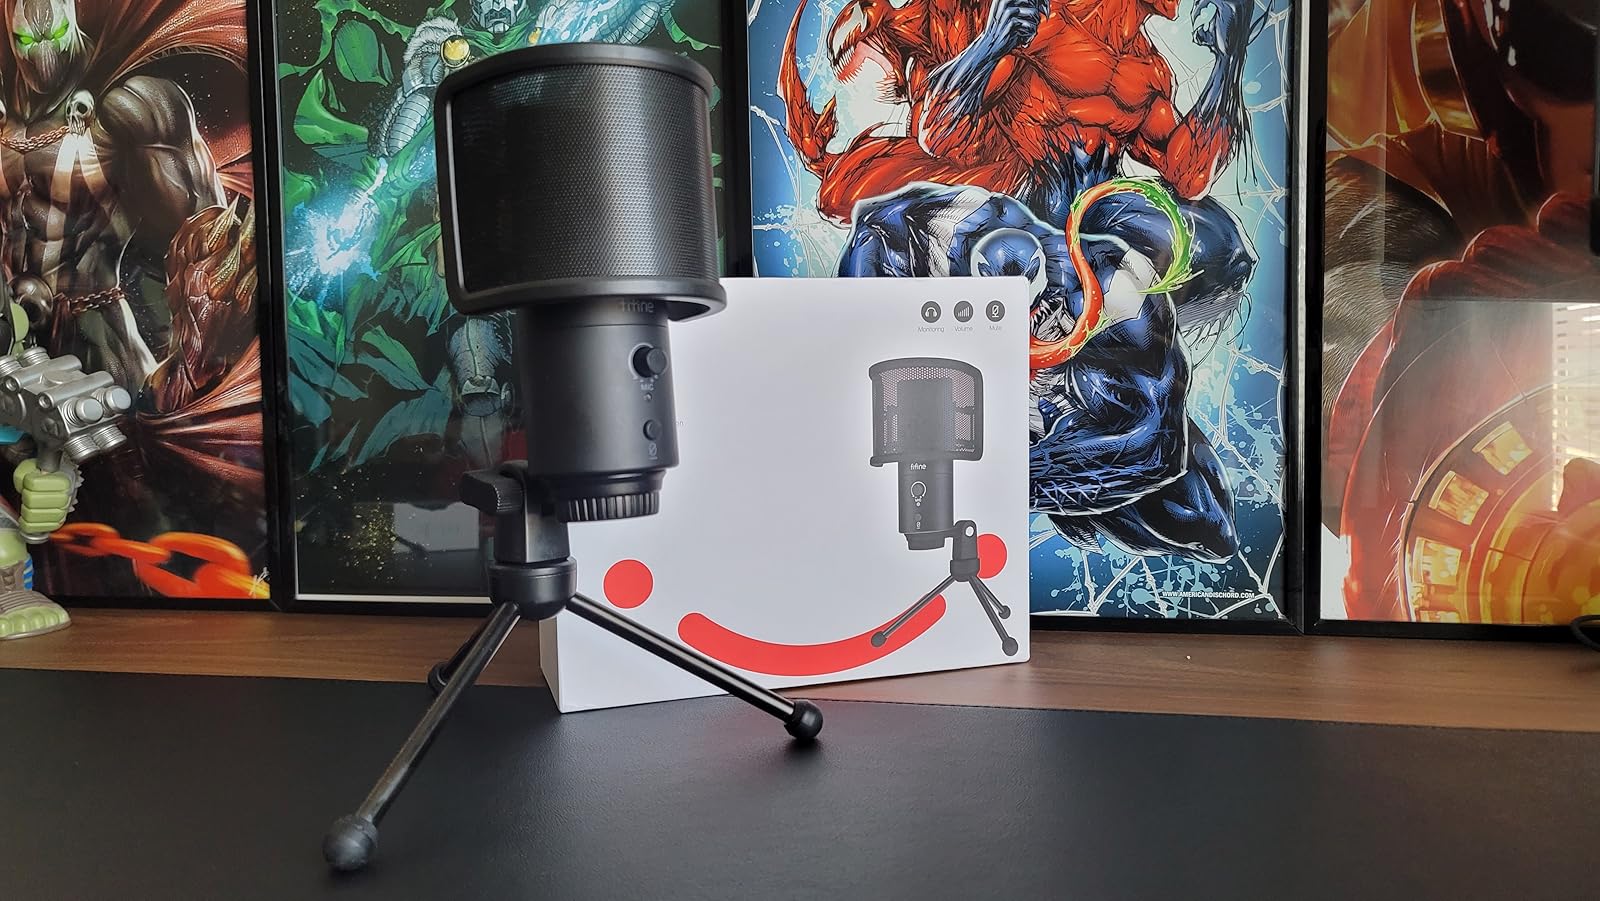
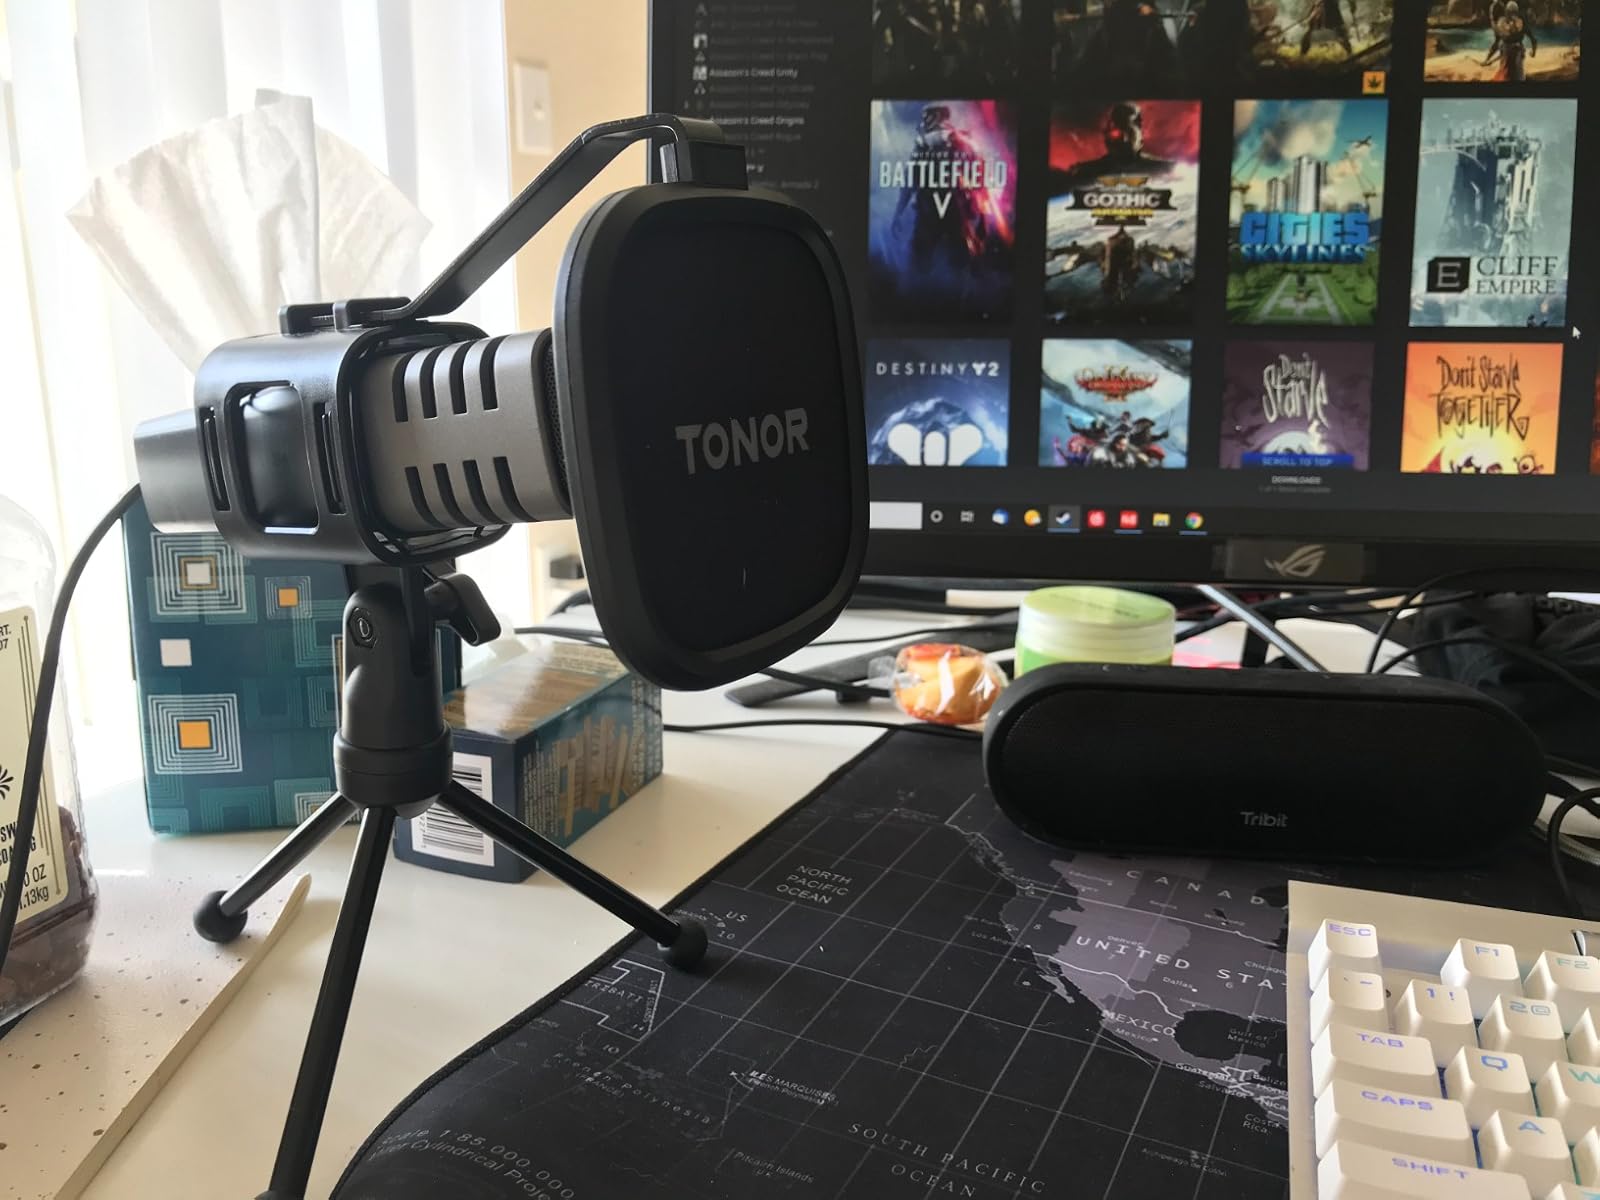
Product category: microphone
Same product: no